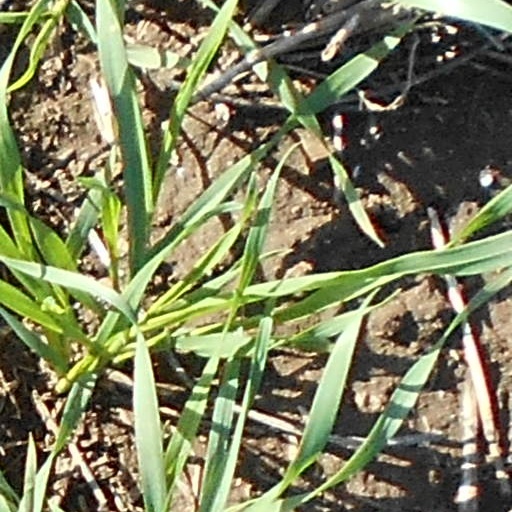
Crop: wheat